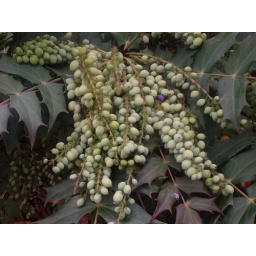
no idea what this plant is called but I love the one little purple berry against all the green berries